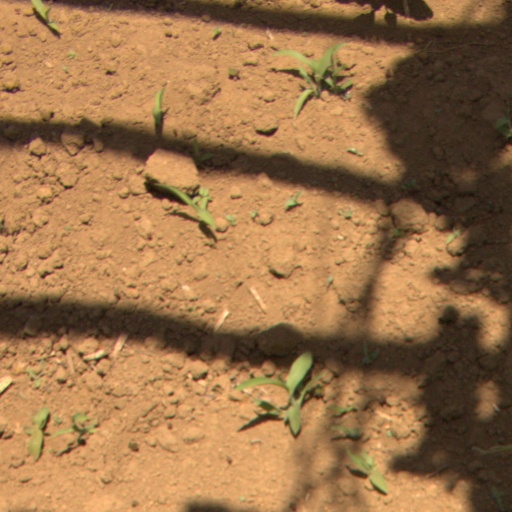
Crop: Jerusalem artichoke